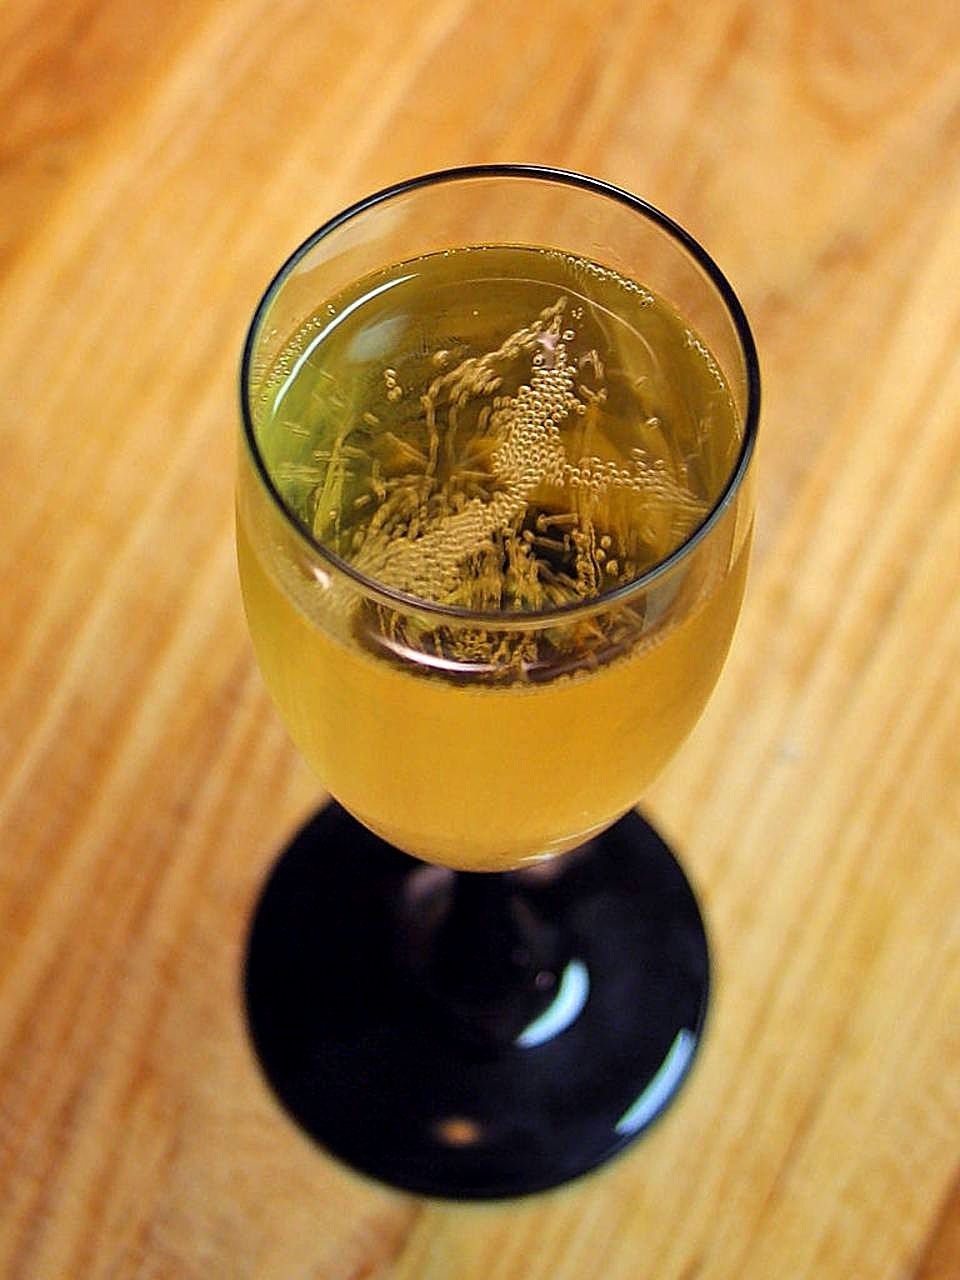
vine, wine, food, produce, drink, cocktail, champagne, liqueur, alcoholic beverage, distilled beverage